Quilmes

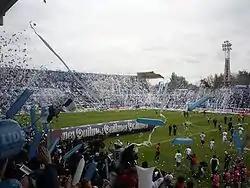
Quilmes Atlético Club's Stadium during a match in 2010.

Quilmes proper consists of two main parts, east and west, which are divided by the tracks of the Metropolitano passenger train line. East Quilmes has several relatively wealthy areas and a large shopping district. As one travels east toward the Río de la Plata, neighborhoods become increasingly poor, and two large "villas miseria" (slums) are found close to the river. These areas often experience severe flooding.